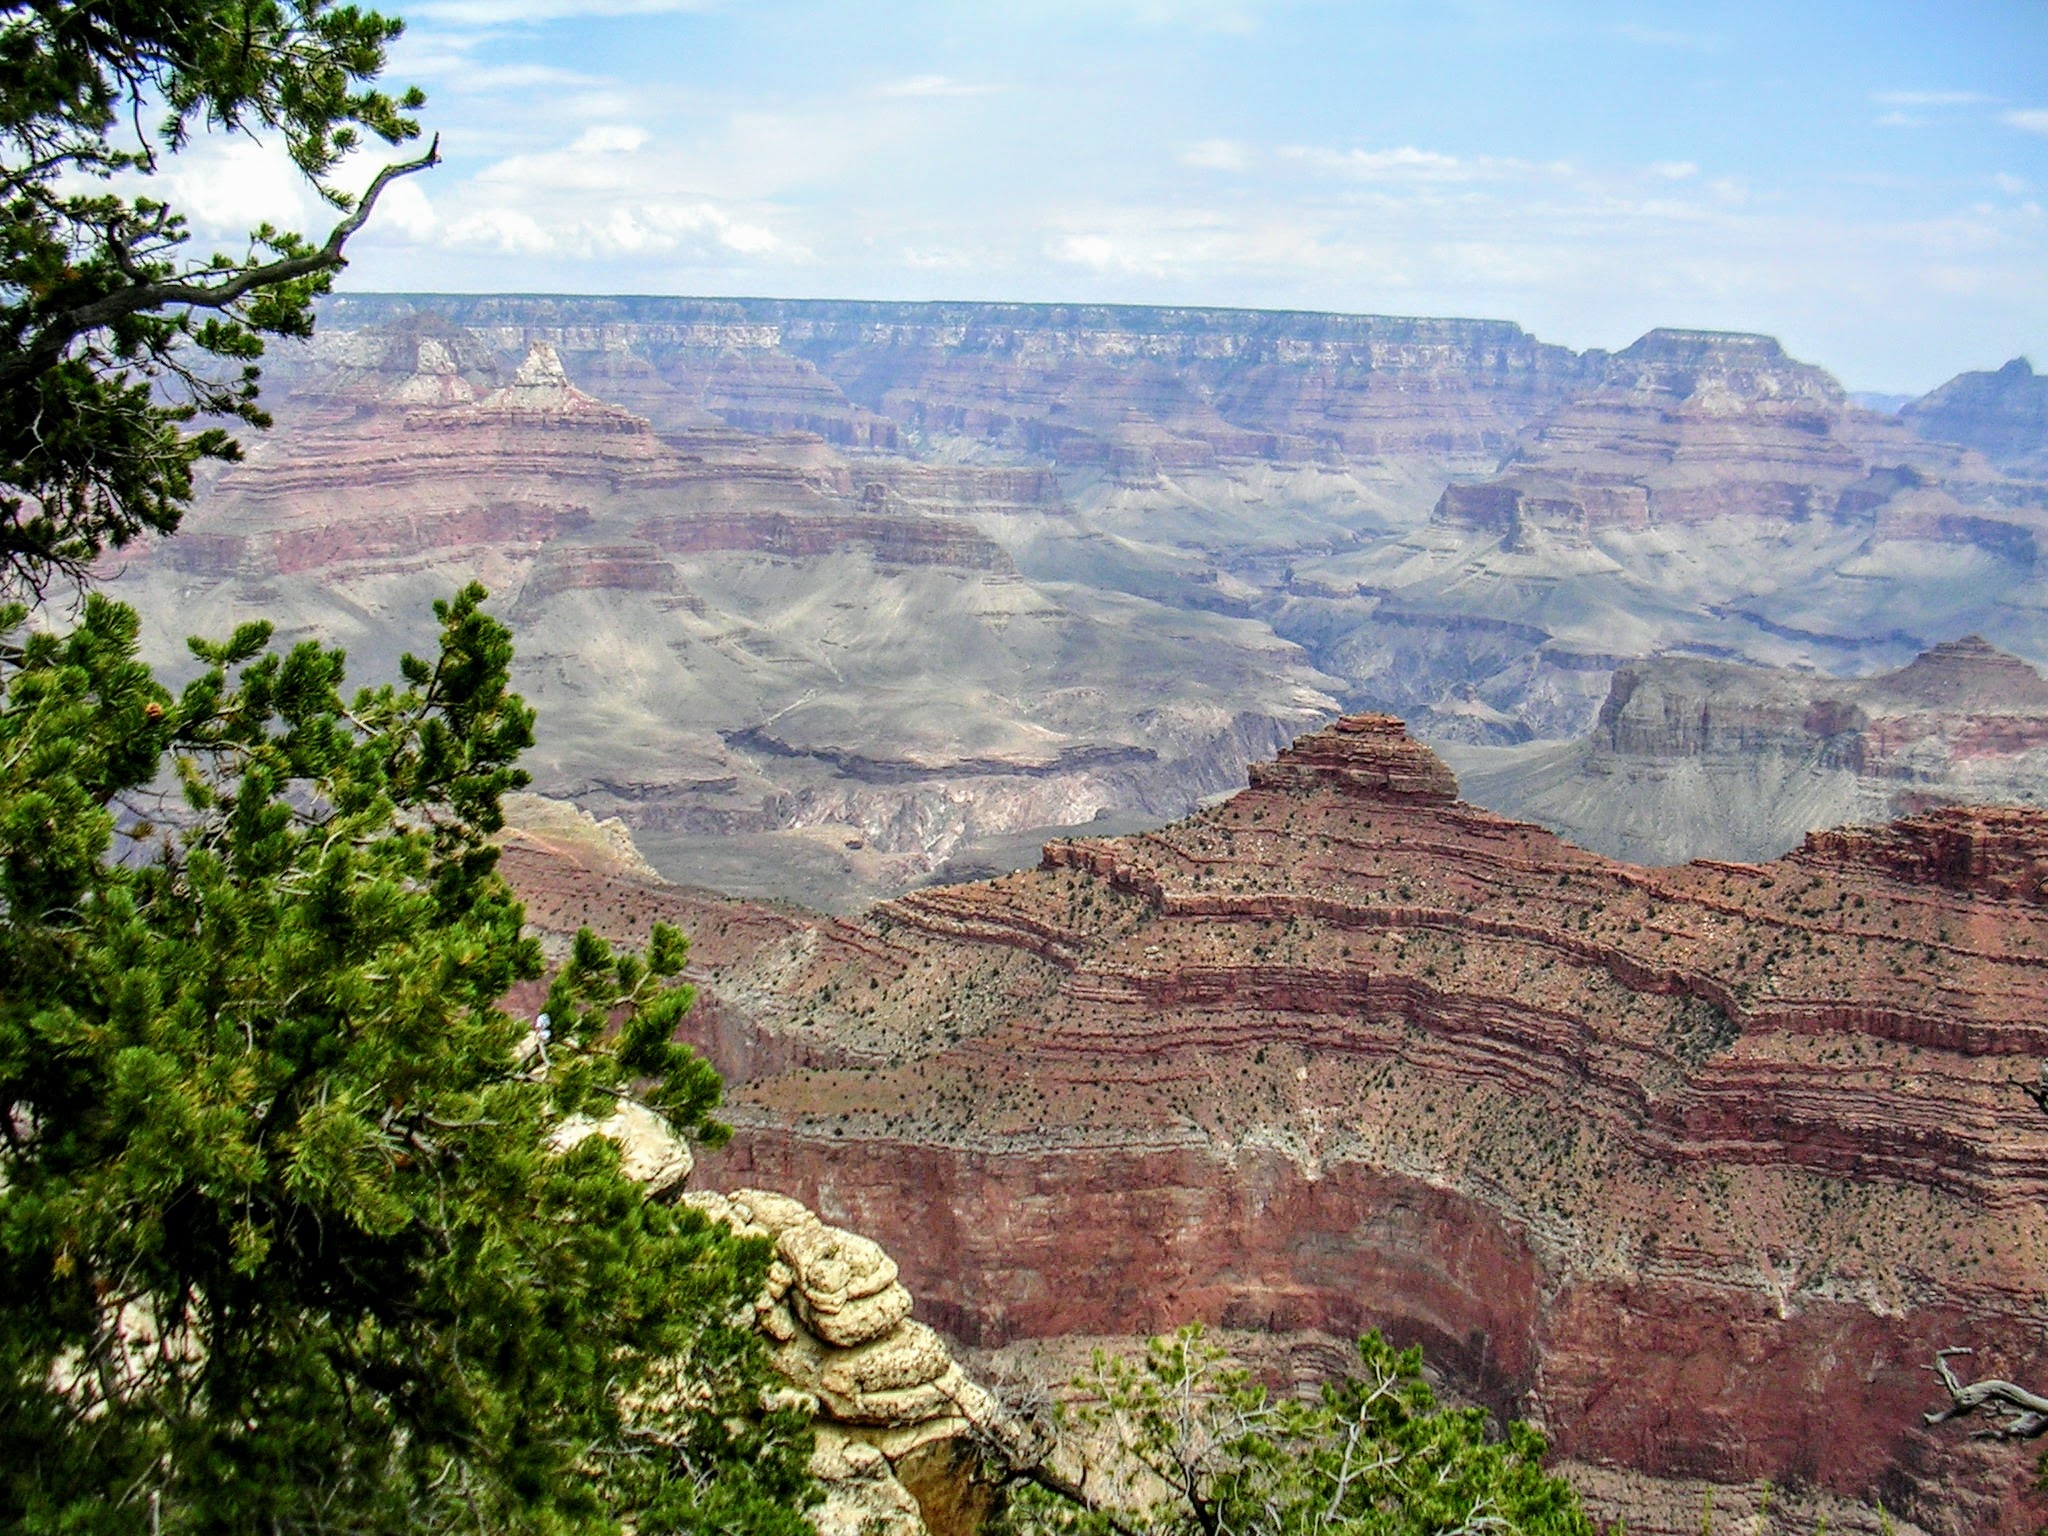
summer, formation, journey, park, canyon, grand canyon, national park, geology, colorado, mountains, badlands, plateau, wadi, landform, geographical feature